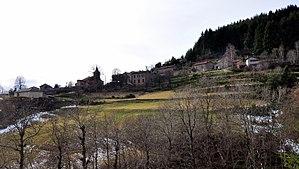
Saint-Jean-Roure depuis le quartier de Mondon.
Saint-Jean-Roure est une commune française située dans le département de l'Ardèche, en région Auvergne-Rhône-Alpes.